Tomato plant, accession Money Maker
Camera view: bottom (45 deg); turntable rotation: 210 degrees
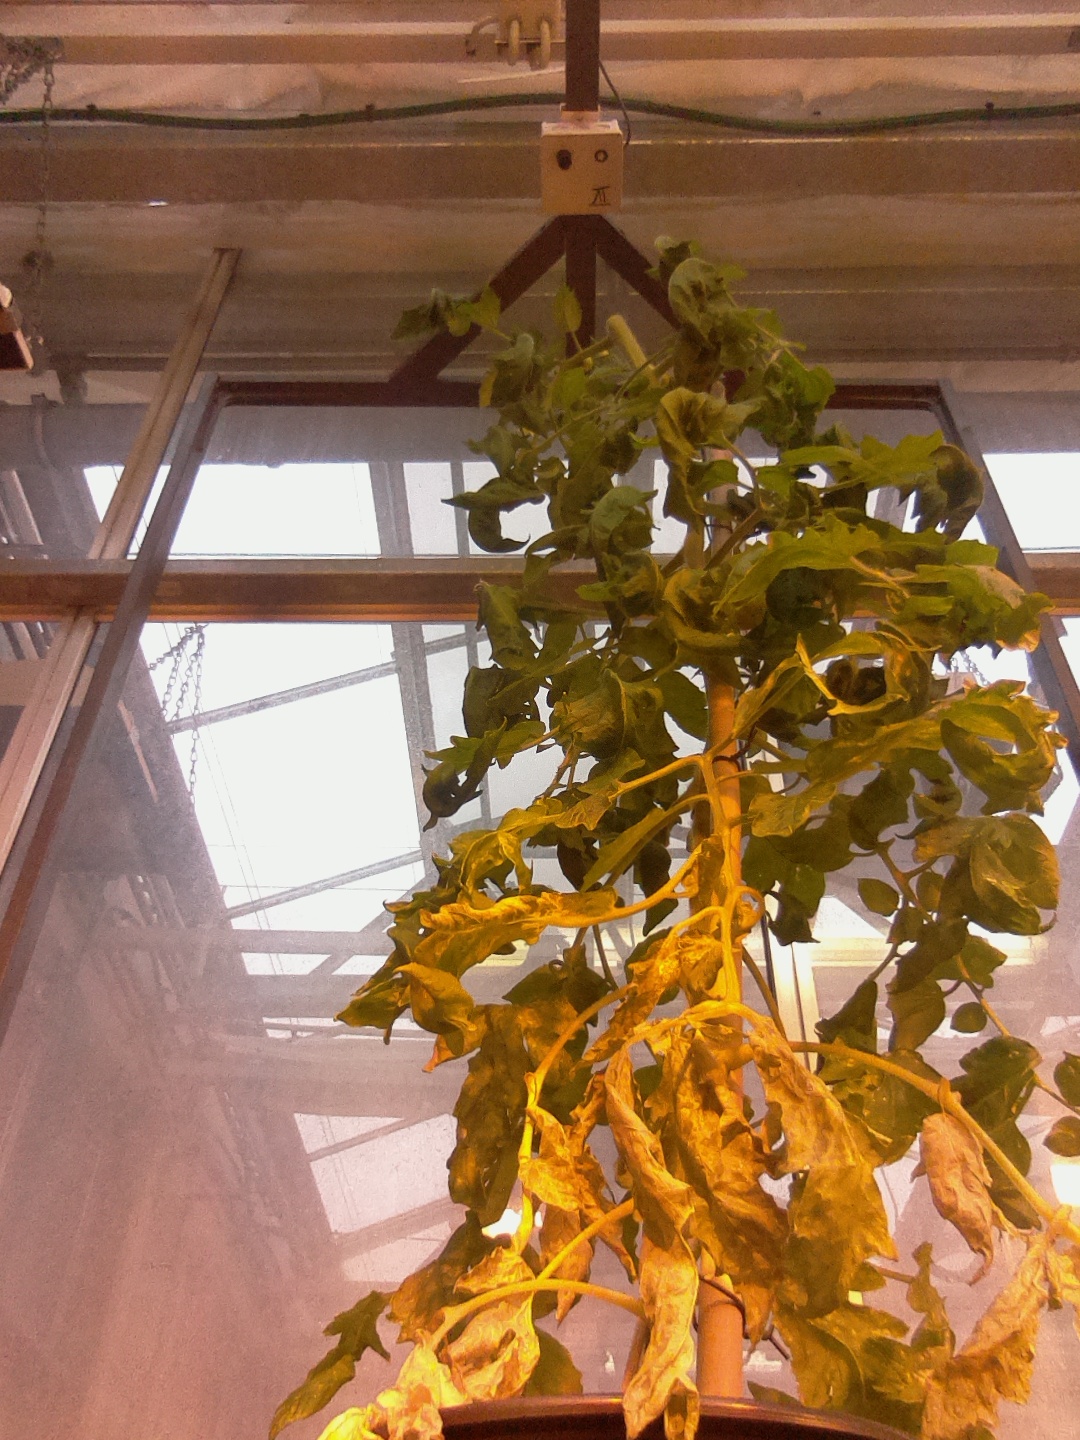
BBCH growth stage 72: 20%-30% of final fruit size